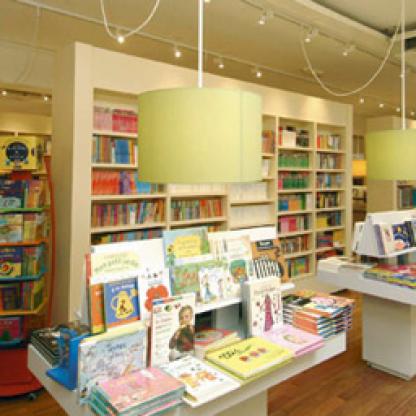
Scene: Indoor